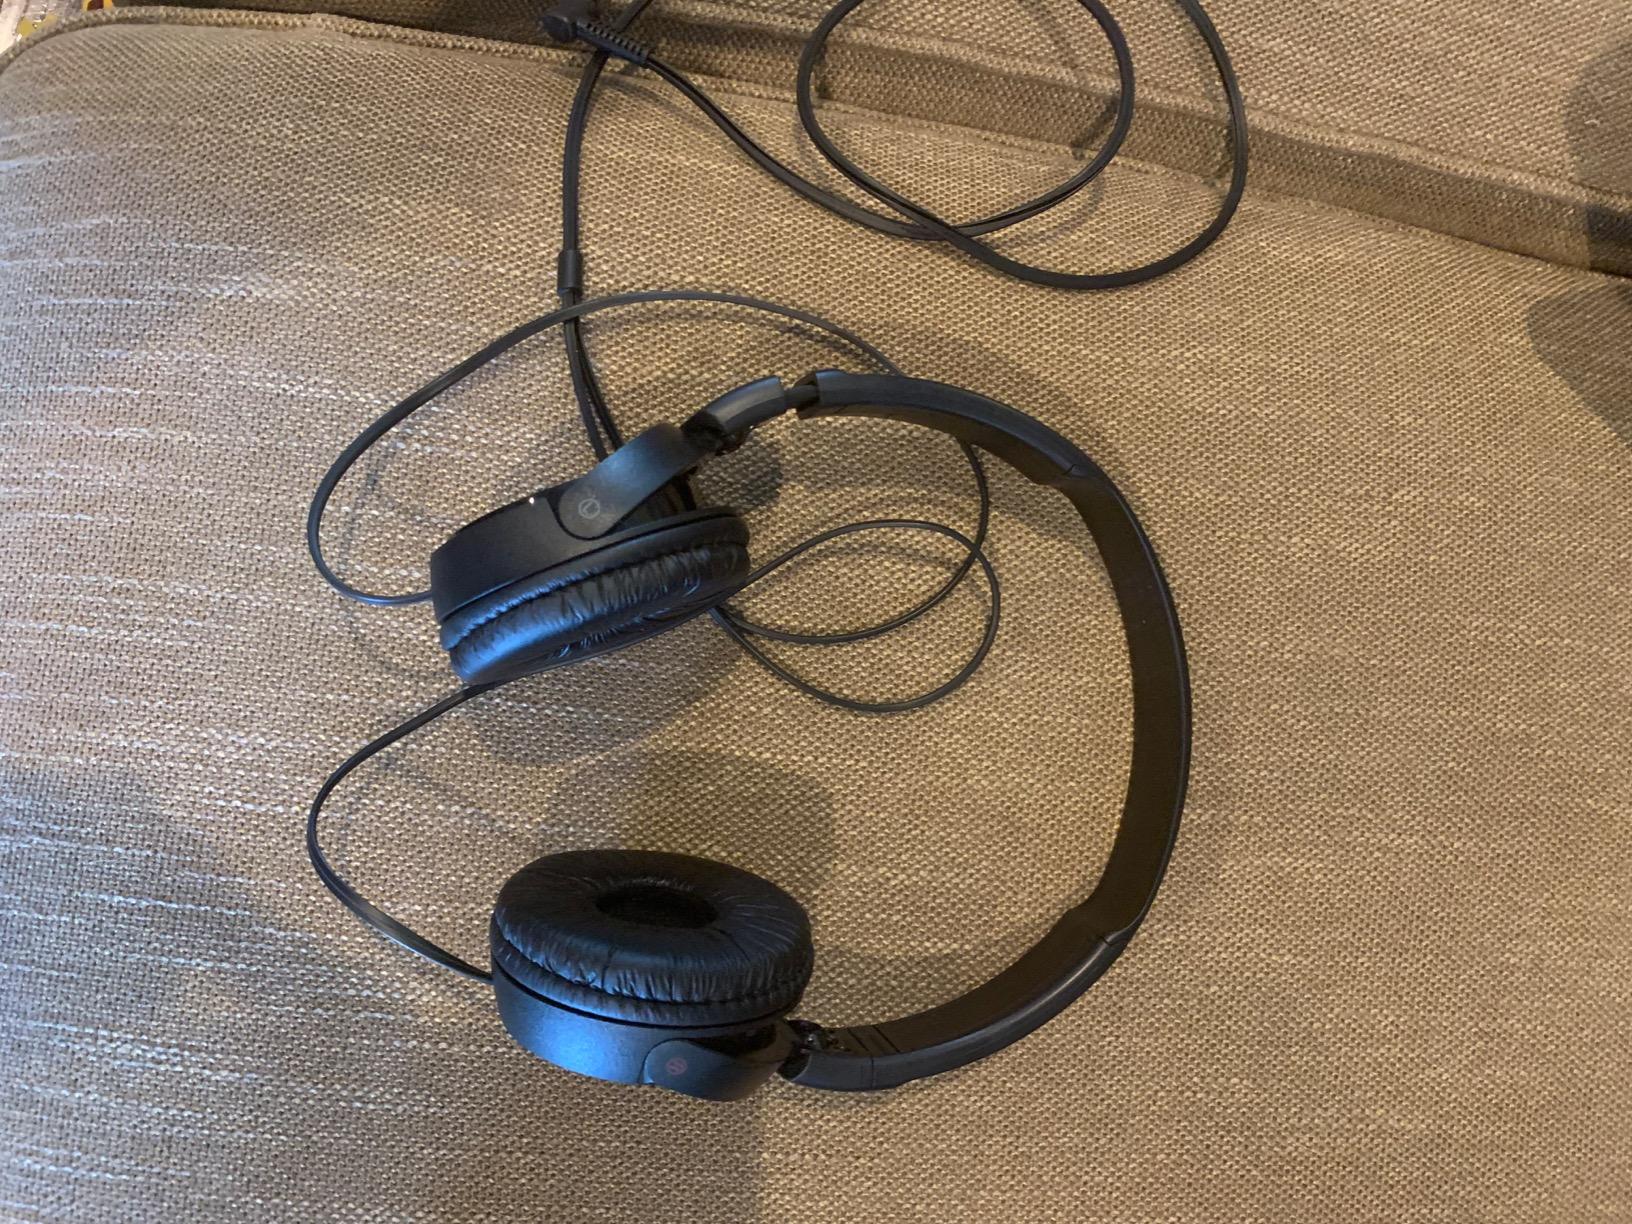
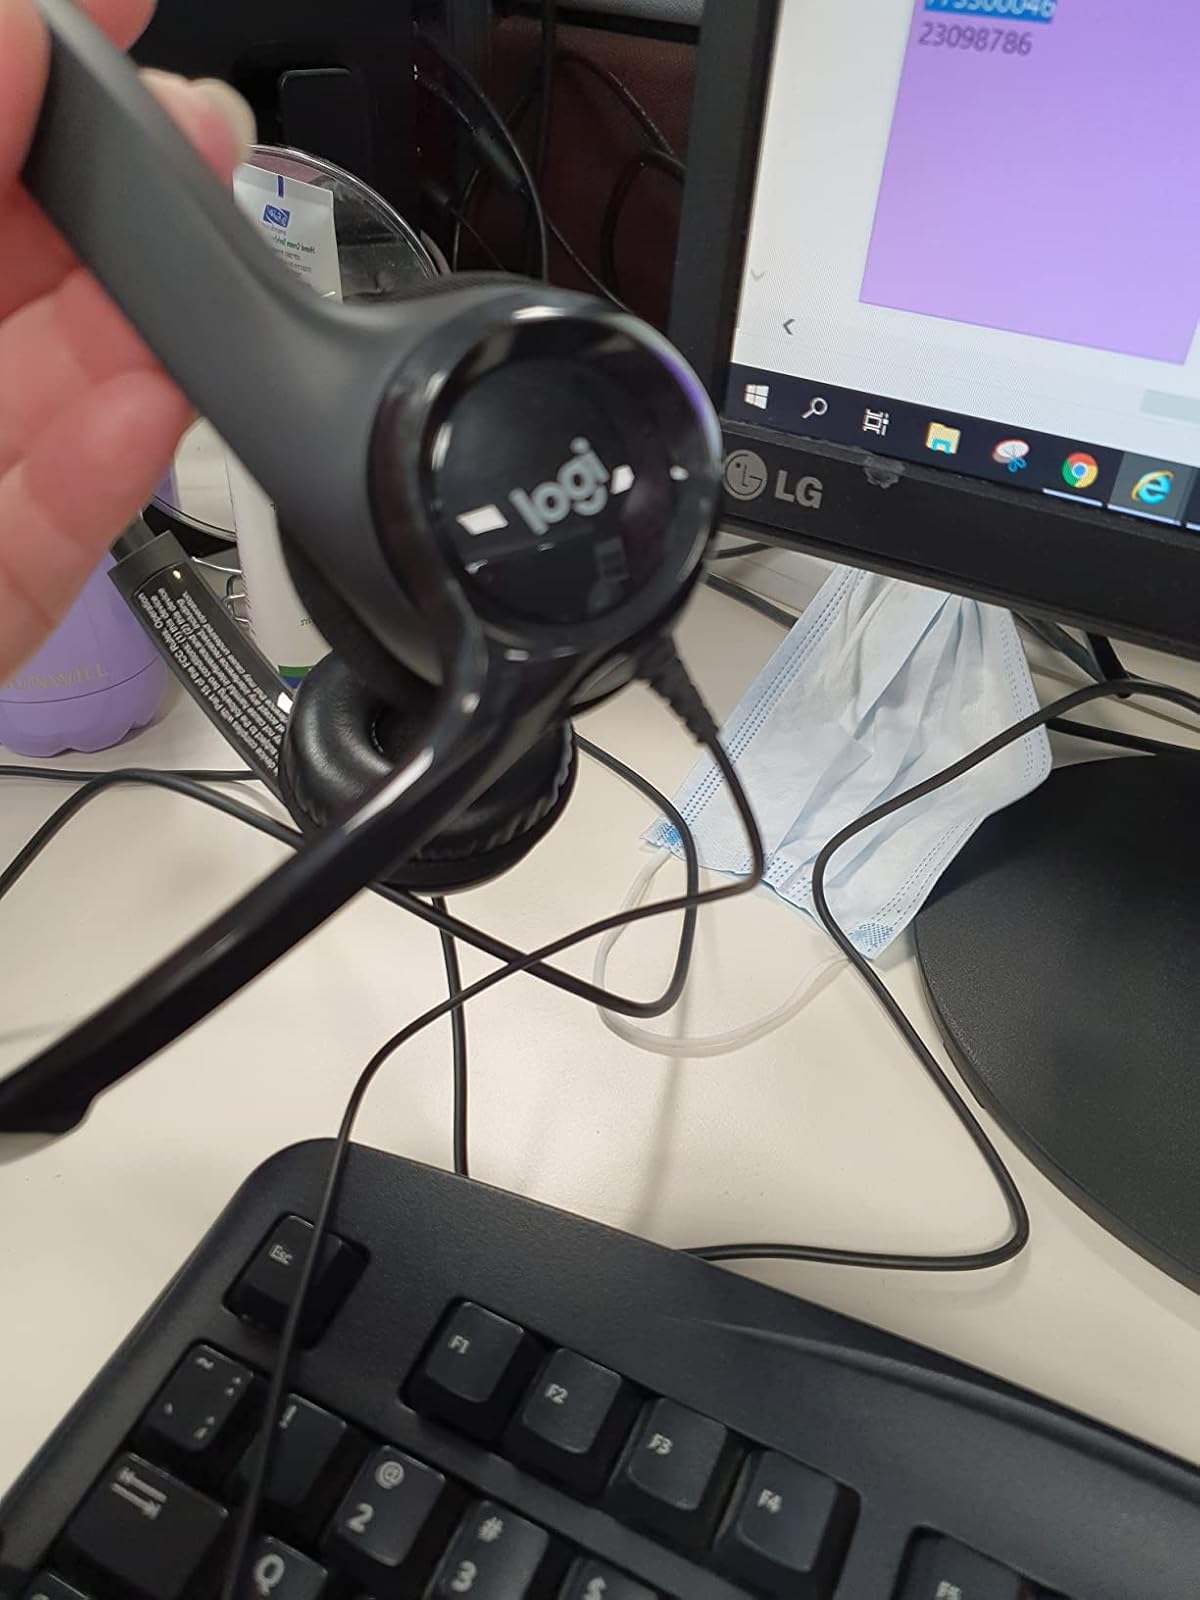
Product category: headphones
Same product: no